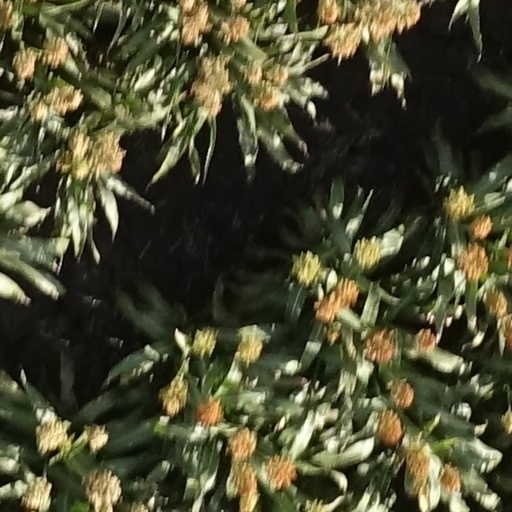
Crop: sorghum